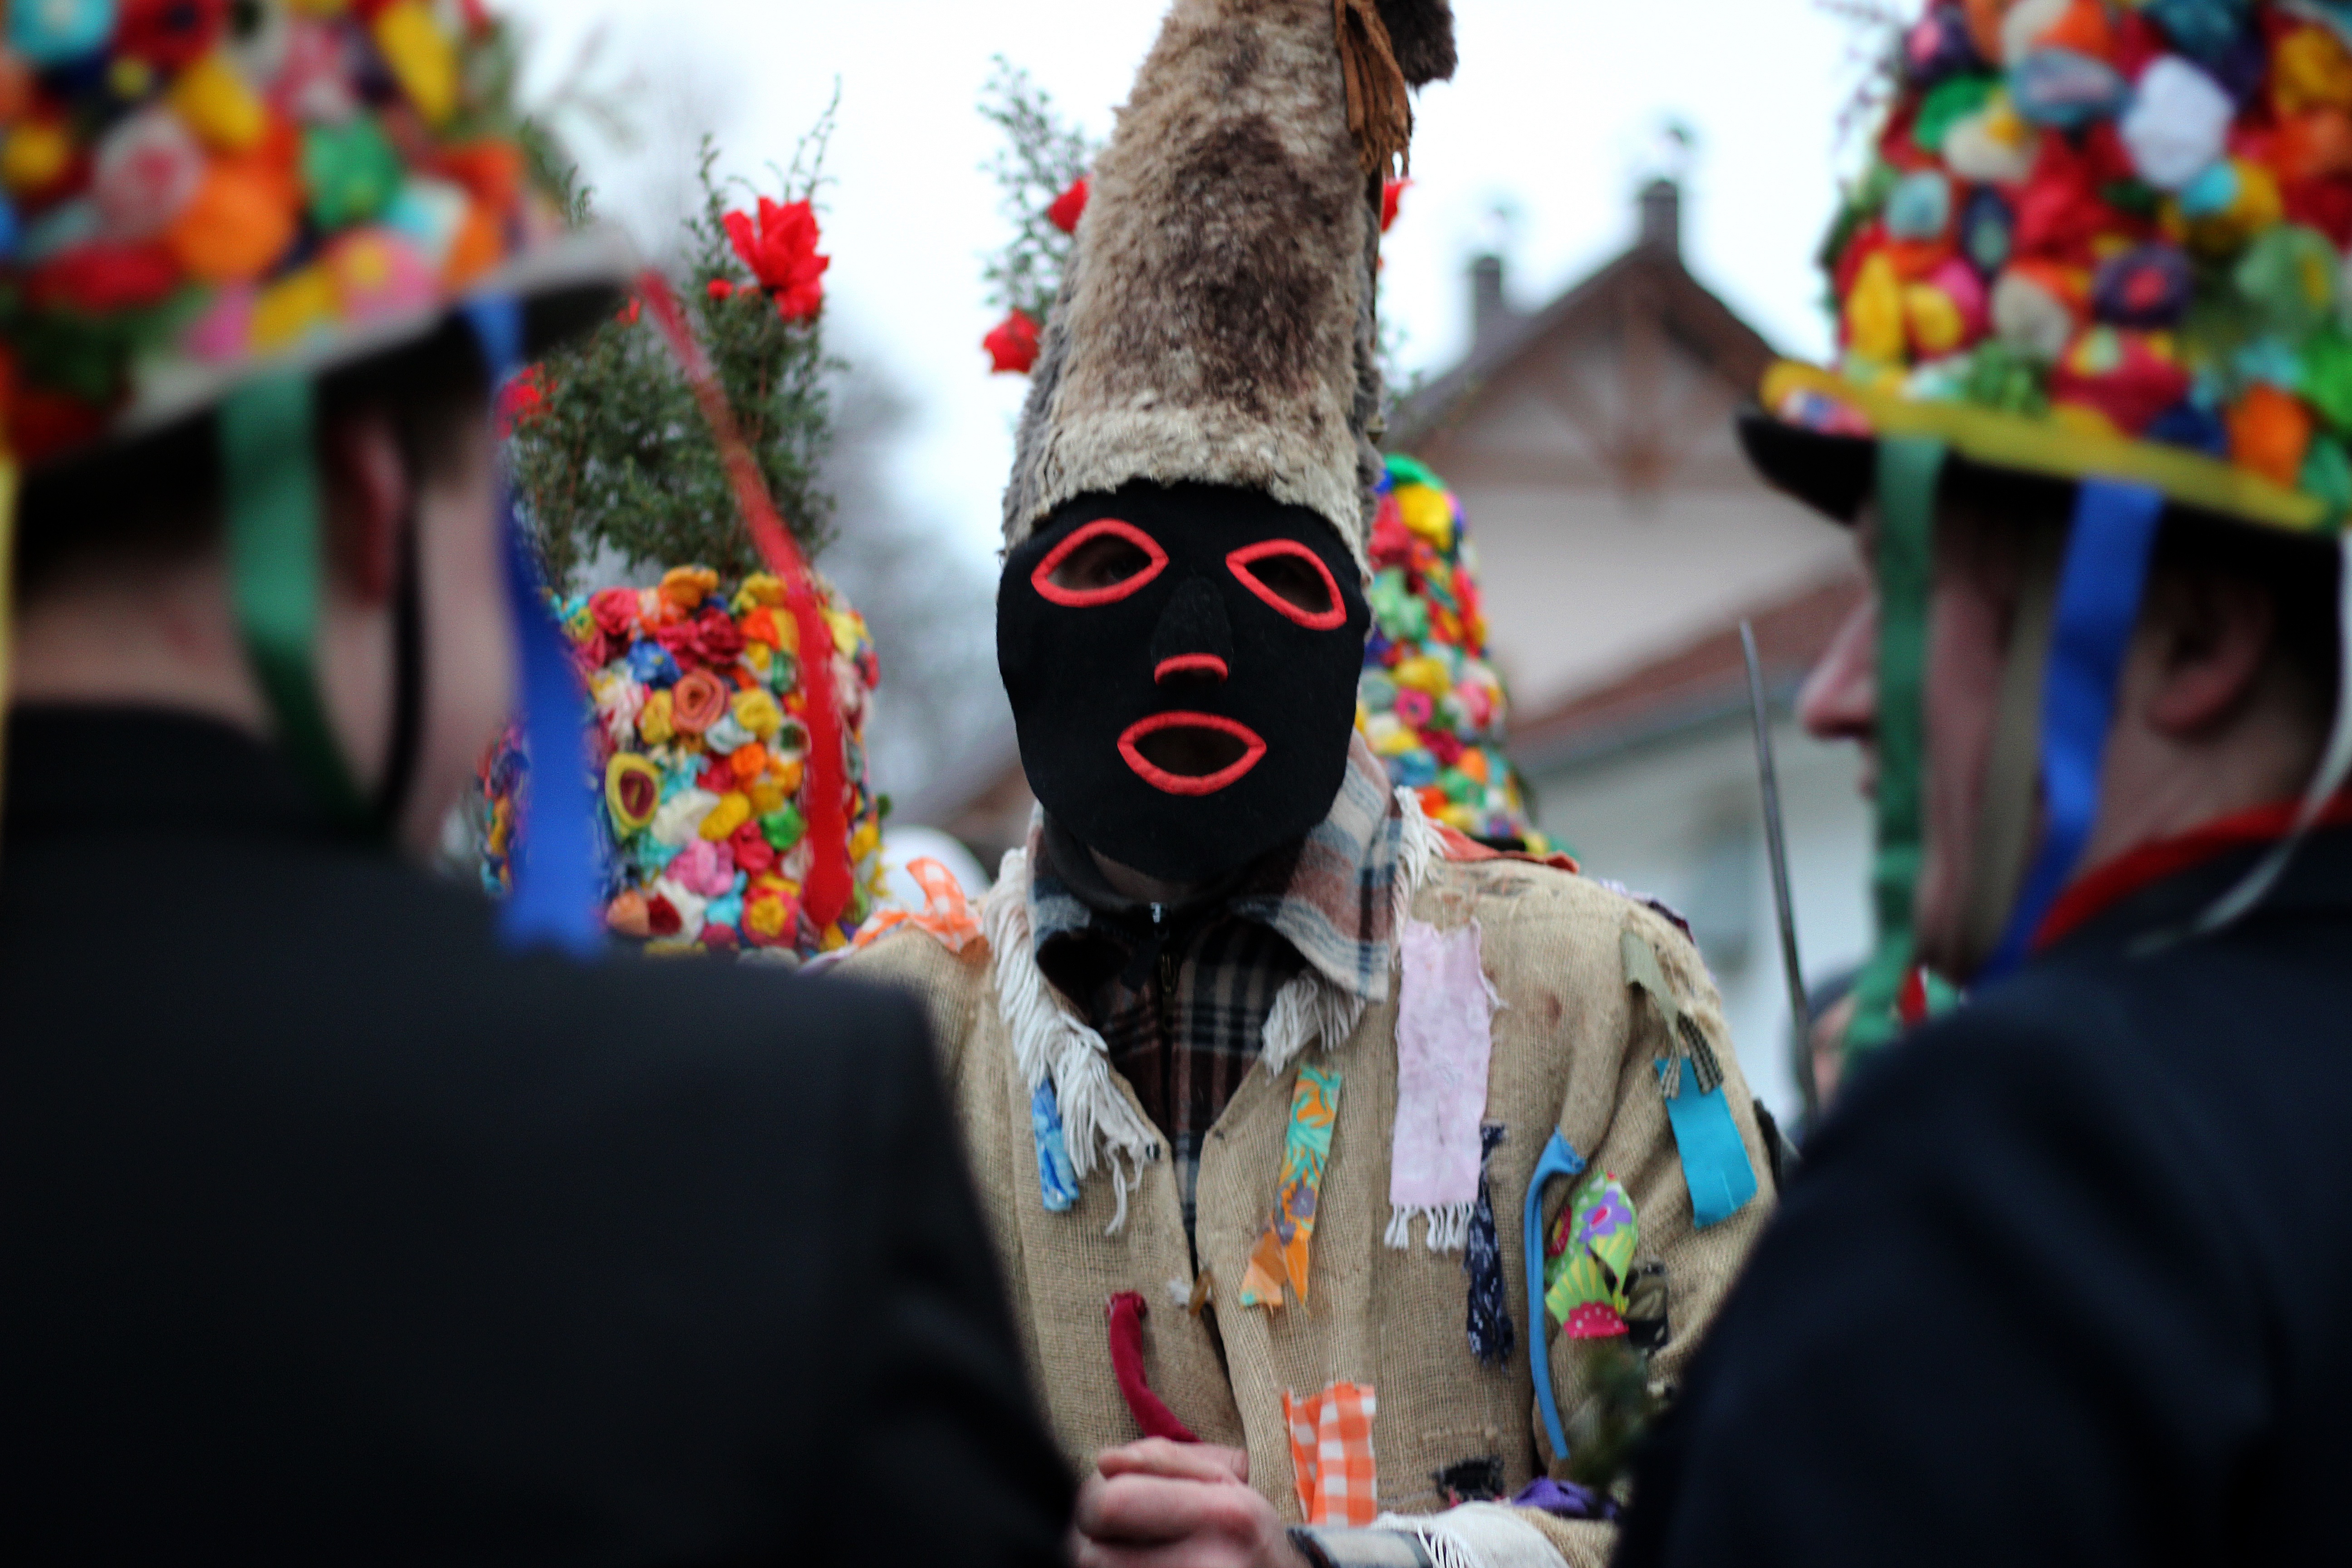
light, people, plant, white, flower, orange, green, red, carnival, color, blue, yellow, flowers, sheet, festival, lights, mask, colors, event, tradition, blade, carol, yellow green, ru i ky, finger paints, zelena